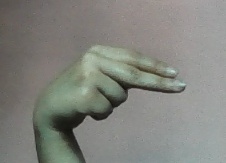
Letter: ain